St Peter's Anglican Church, Barcaldine

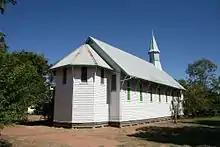
Rear view, 2015

The internal walls of the church are lined with painted tongue and groove boards and the roof is ceiled with "caneite". The flooring is 1?" wide tongue and groove hardwood. Separating chancel and nave is an open timber rood screen composed of six timber posts supporting the rail and rood and linked by Gothic tracery. The posts are decorated with shields bearing heraldic devices.